2013–14 Calgary Flames season

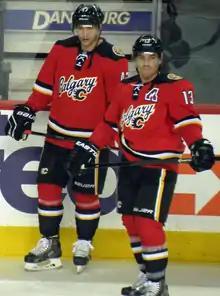
Two hockey players in full uniform stand beside each other. They are in matching red uniforms with black pants and black, white and yellow trim. The jersey front says "Calgary" in script with a small stylized "C" logo.

Realignment resulted in the Flames shifting from the defunct Northwest Division to the Pacific Division. Calgary, along with former Northwest rivals the Edmonton Oilers and Vancouver Canucks, joined the Anaheim Ducks, Los Angeles Kings, Phoenix Coyotes and San Jose Sharks in the expanded Pacific. Entering a rebuilding phase, the season began with low expectations for the Flames. "The Hockey News" predicted the team would finish last in the Division, a prediction shared by the Calgary media. The campaign began in Washington on October 3, a 5–4 shootout loss in which the team's top selection at the 2013 NHL entry draft, Sean Monahan, made his debut and scored his first point. Monahan scored his first career goal the following night against the Columbus Blue Jackets in the Flames' first win of the season, a 4–3 triumph. The team continued to defy expectations throughout the first two weeks of the season, adding two wins and an overtime loss to stand at 3–0–2. It was the first time since the franchise arrived in Calgary that it was unbeaten in regulation time after five games.